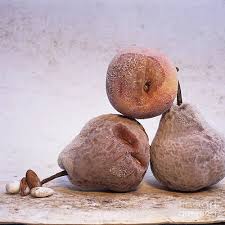
Waste category: biological